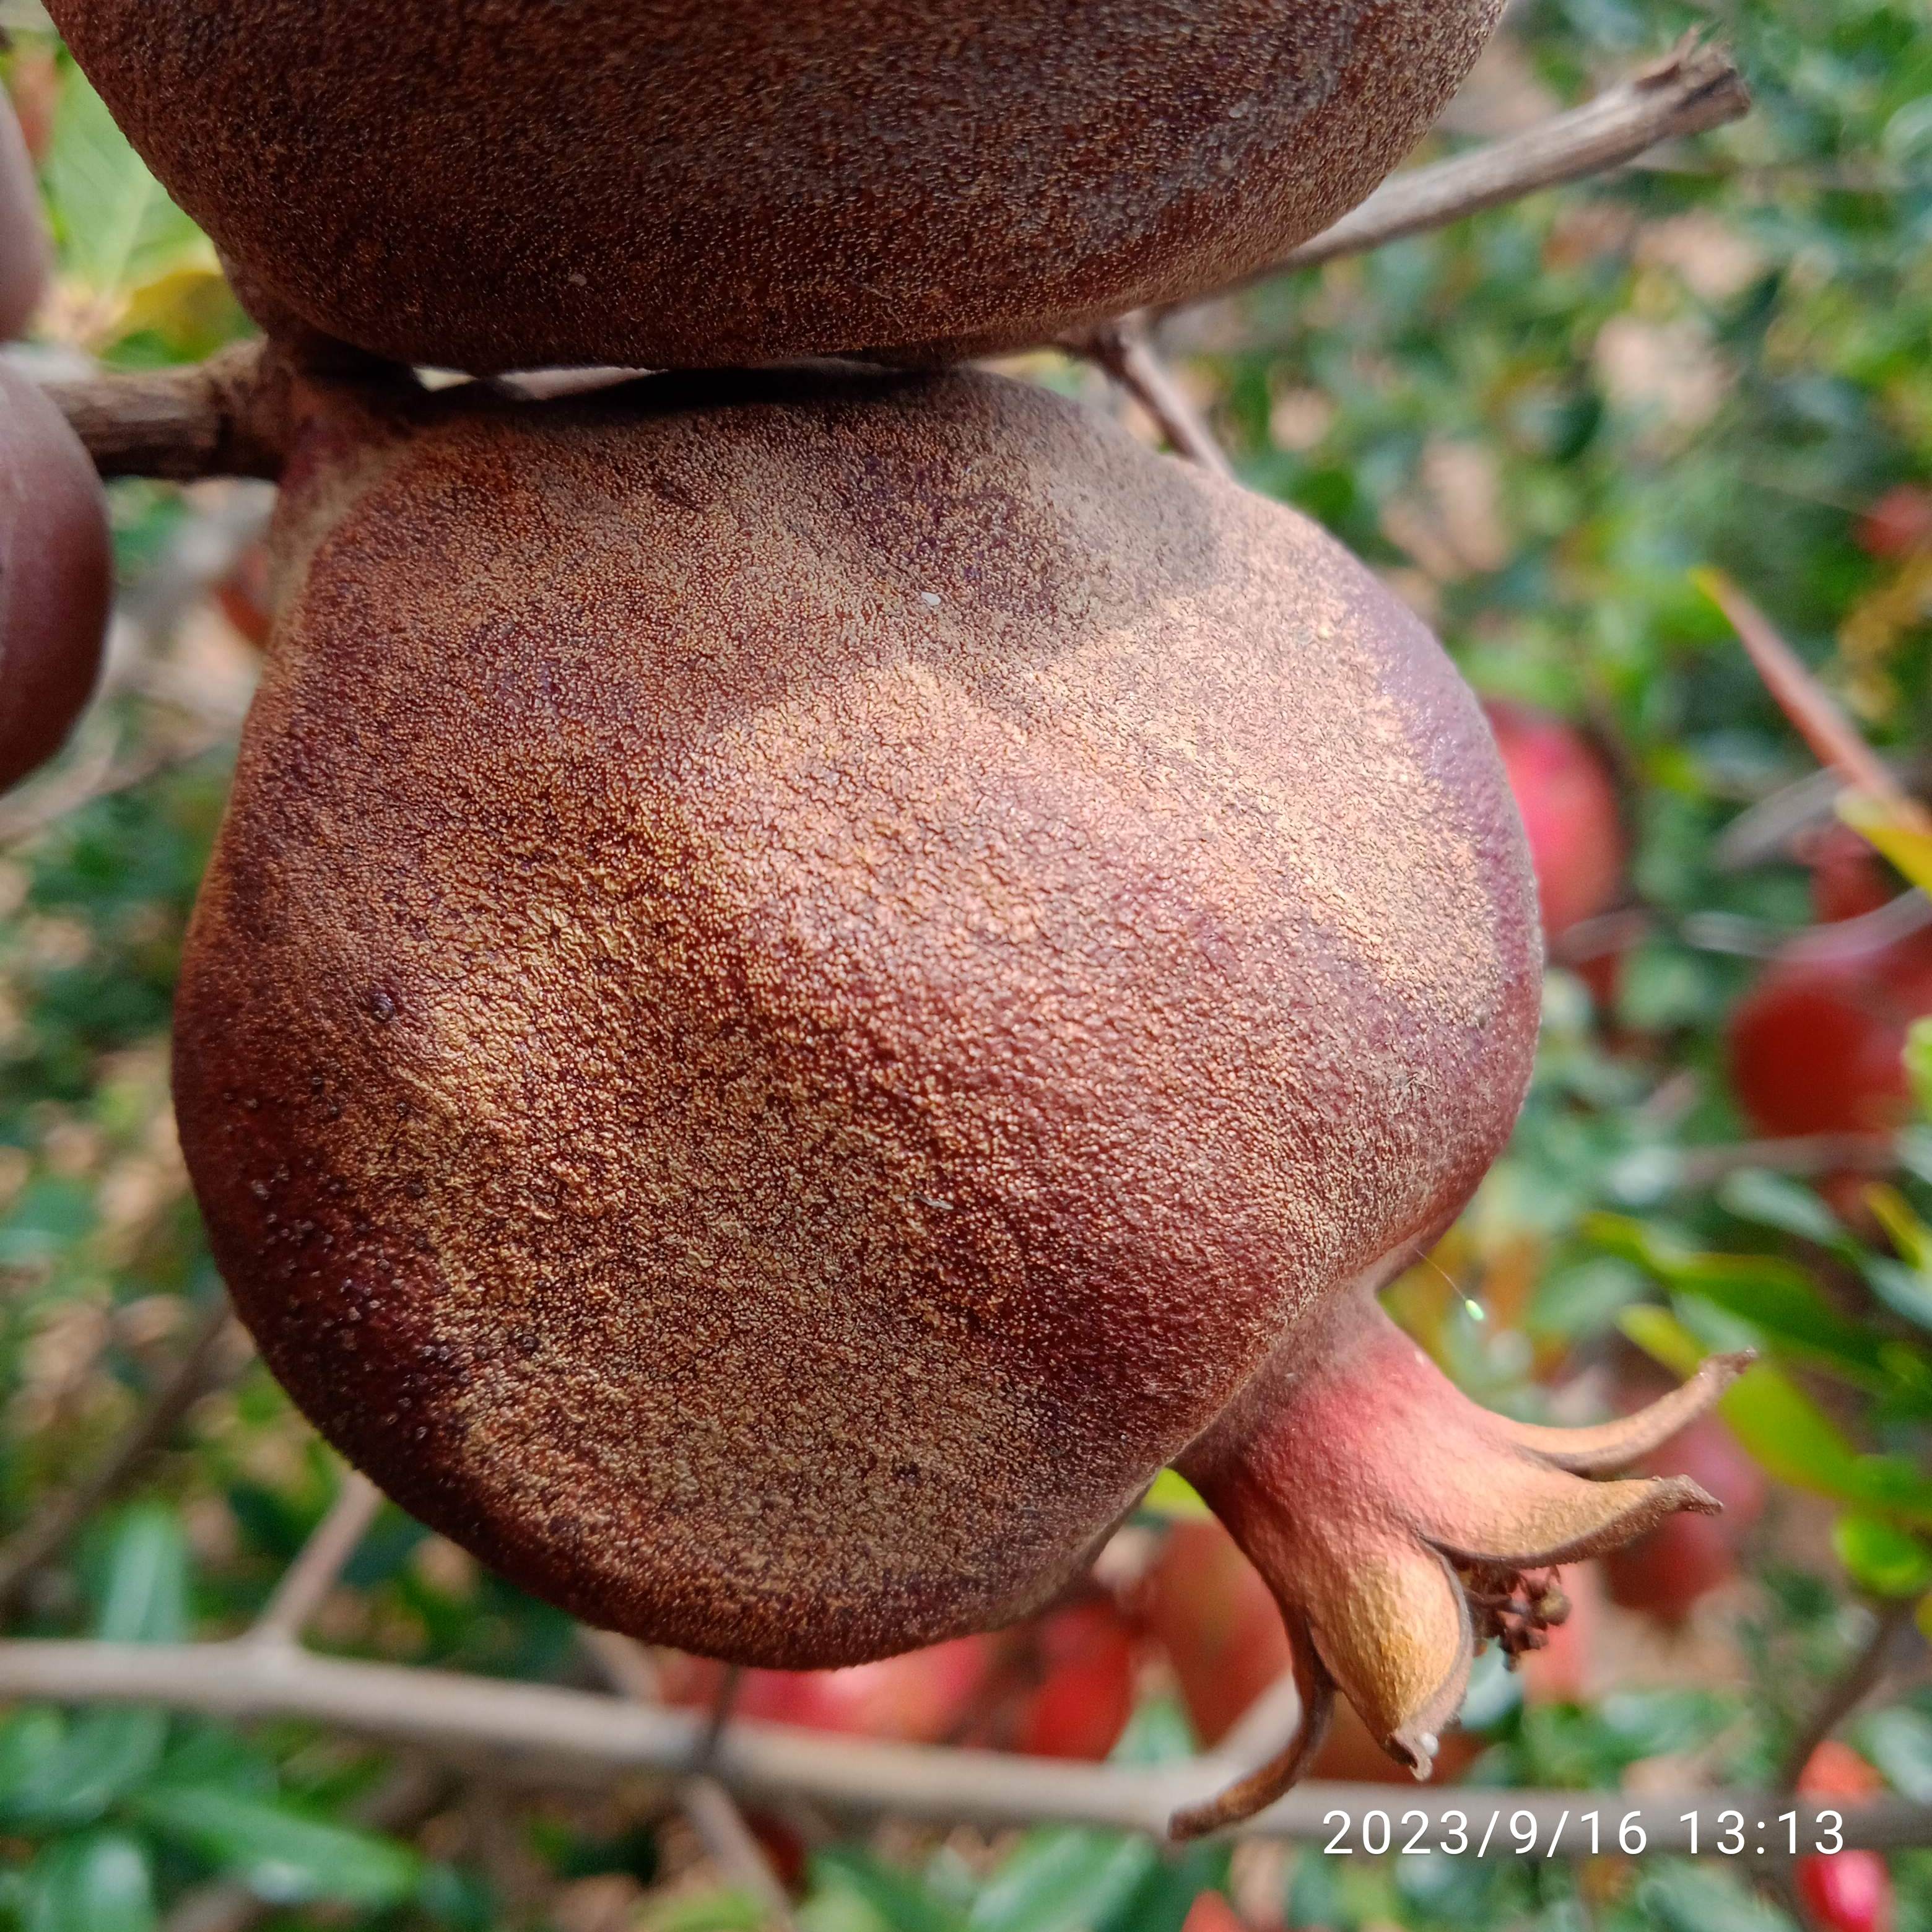
Label: Alternaria